Johnny Jeter

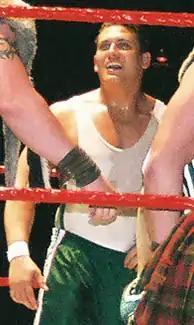
Jeter in 2006

John Jeter (born December 14, 1981) is an American professional wrestler. He is best known for his appearances with World Wrestling Entertainment (WWE) in 2006 as Johnny, a member of The Spirit Squad.